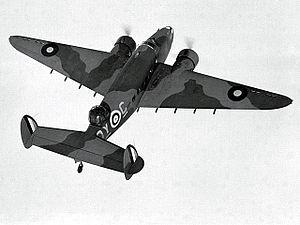
La bataille du Saint-Laurent est un épisode de la bataille de l'Atlantique qui opposa, de 1942 à 1944, les sous-marins allemands de l'amiral Karl Dönitz à la Marine royale canadienne et à ses alliés dans le fleuve et le golfe Saint-Laurent. Ce fut la première fois depuis 1812 que des navires ennemis pénétrèrent dans les eaux intérieures du Canada pour tuer.
La bataille du Saint-Laurent est un épisode de la bataille de l'Atlantique qui opposa, de 1942 à 1944, les sous-marins allemands de l'amiral Karl Dönitz à la Marine royale canadienne et à ses alliés dans le fleuve et le golfe Saint-Laurent. Ce fut la première fois depuis 1812 que des navires ennemis pénétrèrent dans les eaux intérieures du Canada pour tuer.
Les terrains de parachutage creusois sont des terrains homologués par les services alliés durant la Seconde Guerre mondiale, destinés à recevoir les livraisons d'armes et matériel par parachutages.
Le Lockheed Hudson est un avion multirôle américain de la Seconde Guerre mondiale, extrapolé du Lockheed L-14 Super Electra, utilisé également par le Royaume-Uni.